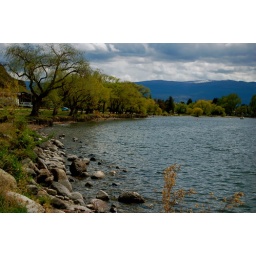
This is just one reason why I love living in Kelowna. The water is crystal clear